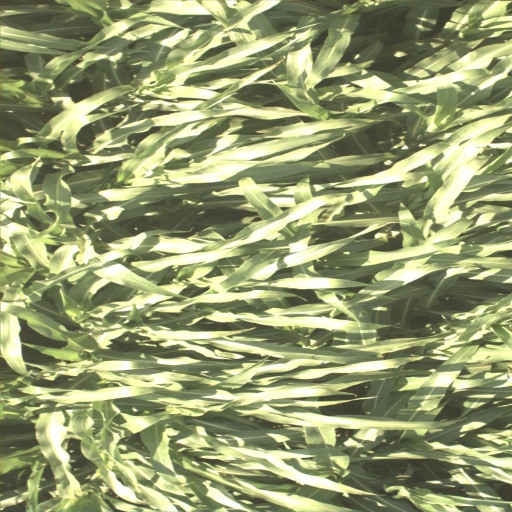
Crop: sorghum